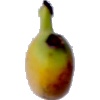
Label: Banana Lady Finger 1